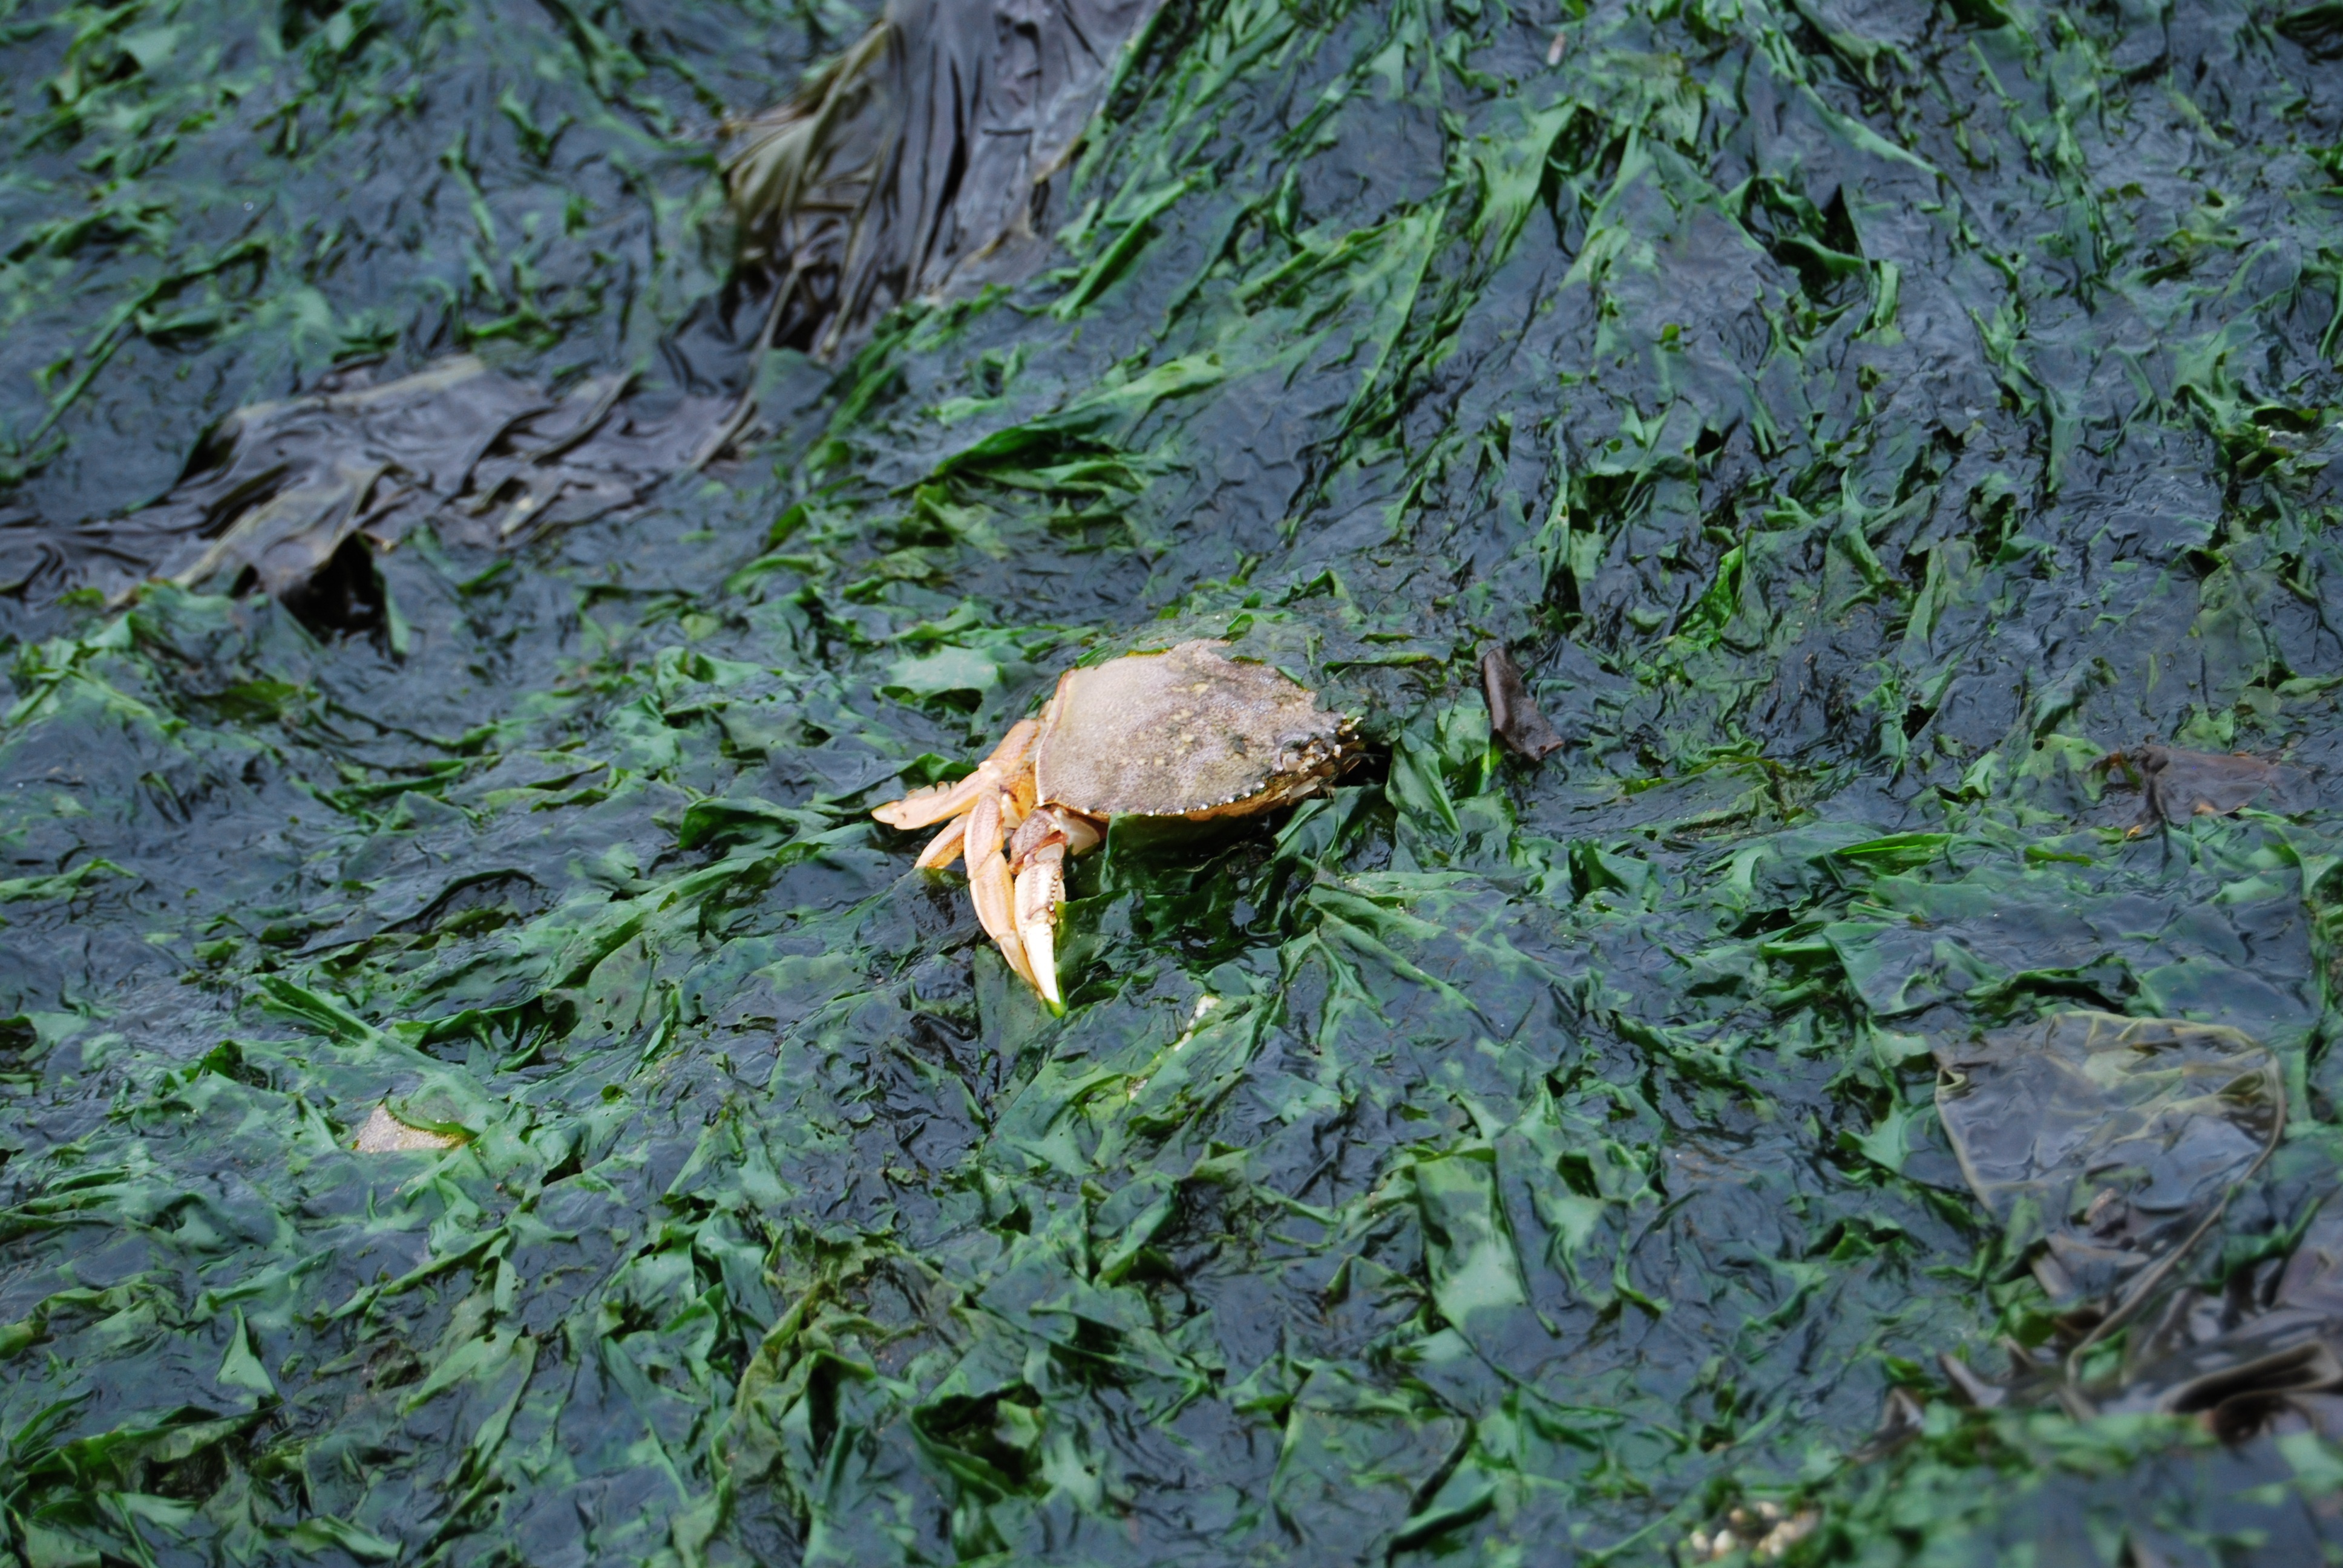
beach, forest, leaf, wildlife, jungle, seaweed, fauna, crab, algae, rainforest, woodland, habitat, seagrass, captured